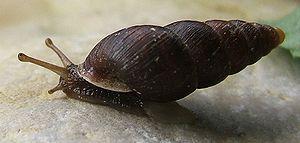
Ena montana est un petit escargot de la famille des Enidae.
Enidae est une famille de mollusques gastéropodes stylommatophores terrestres.